Christie brothers

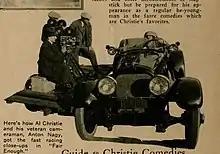
Al Christie filming a scene for "Fair Enough"

The Christie brothers purchased the Metropolitan Studio in the 1920s and spent over $500,000 to soundproof it. "Dangerous Females" was the Christie's first sound film and they produced over fifty feature-length sound films in 1929. The Christie brothers opened the Christie Hotel, the first skyscraper and also the first luxury hotel in Hollywood, California in 1922. They owned the Christie Realty Building as well.